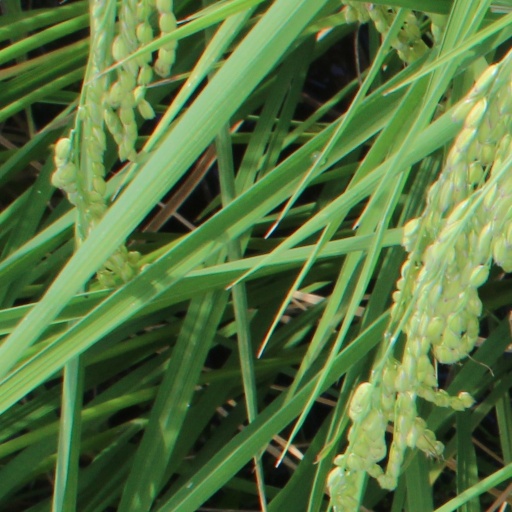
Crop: rice